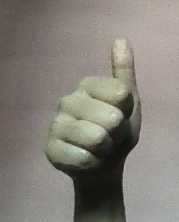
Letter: aleff